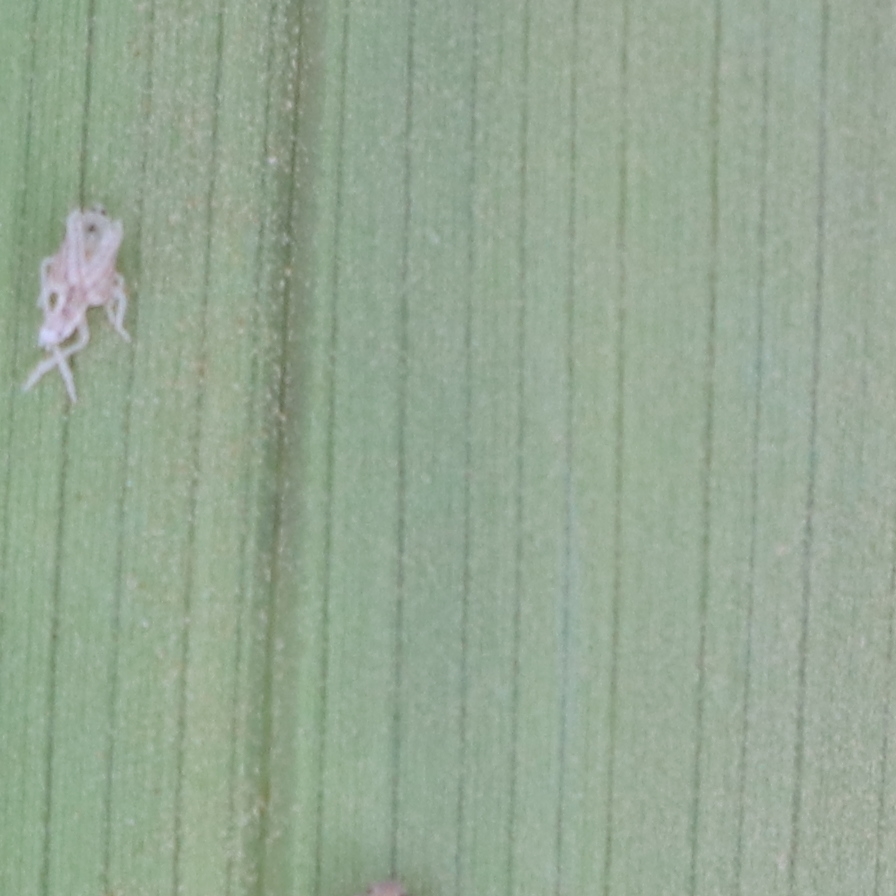
Label: Bug